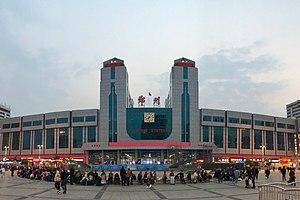
La Gare de Zhengzhou est une gare ferroviaire de voyageurs dans le district d'Erqi, à Zhengzhou, dans la province du Henan en Chine. Elle est située dans le centre-ville, à environ 1 km au Sud-Ouest de la Tour commémorative d'Erqi. Cette gare fait la jonction entre la ligne de chemin de fer Beijing-Guangzhou et la ligne Longhai. Elle est l'une des gares les plus fréquentées de Chine, ce qui lui vaut le surnom de « Cœur du réseau ferroviaire chinois ».